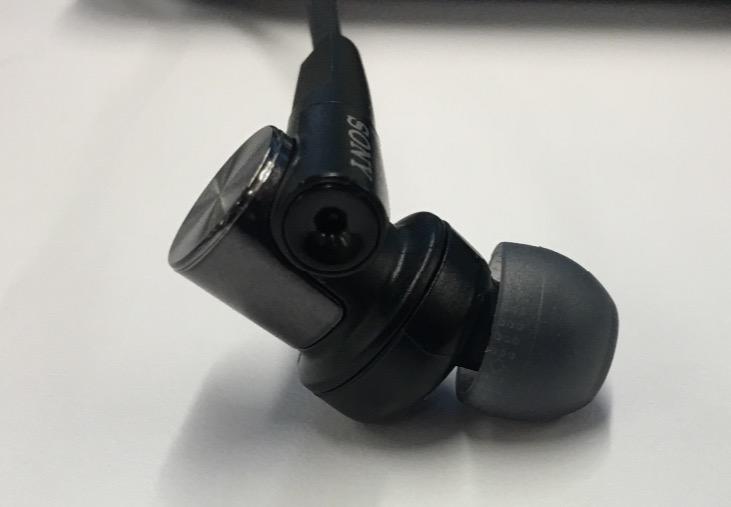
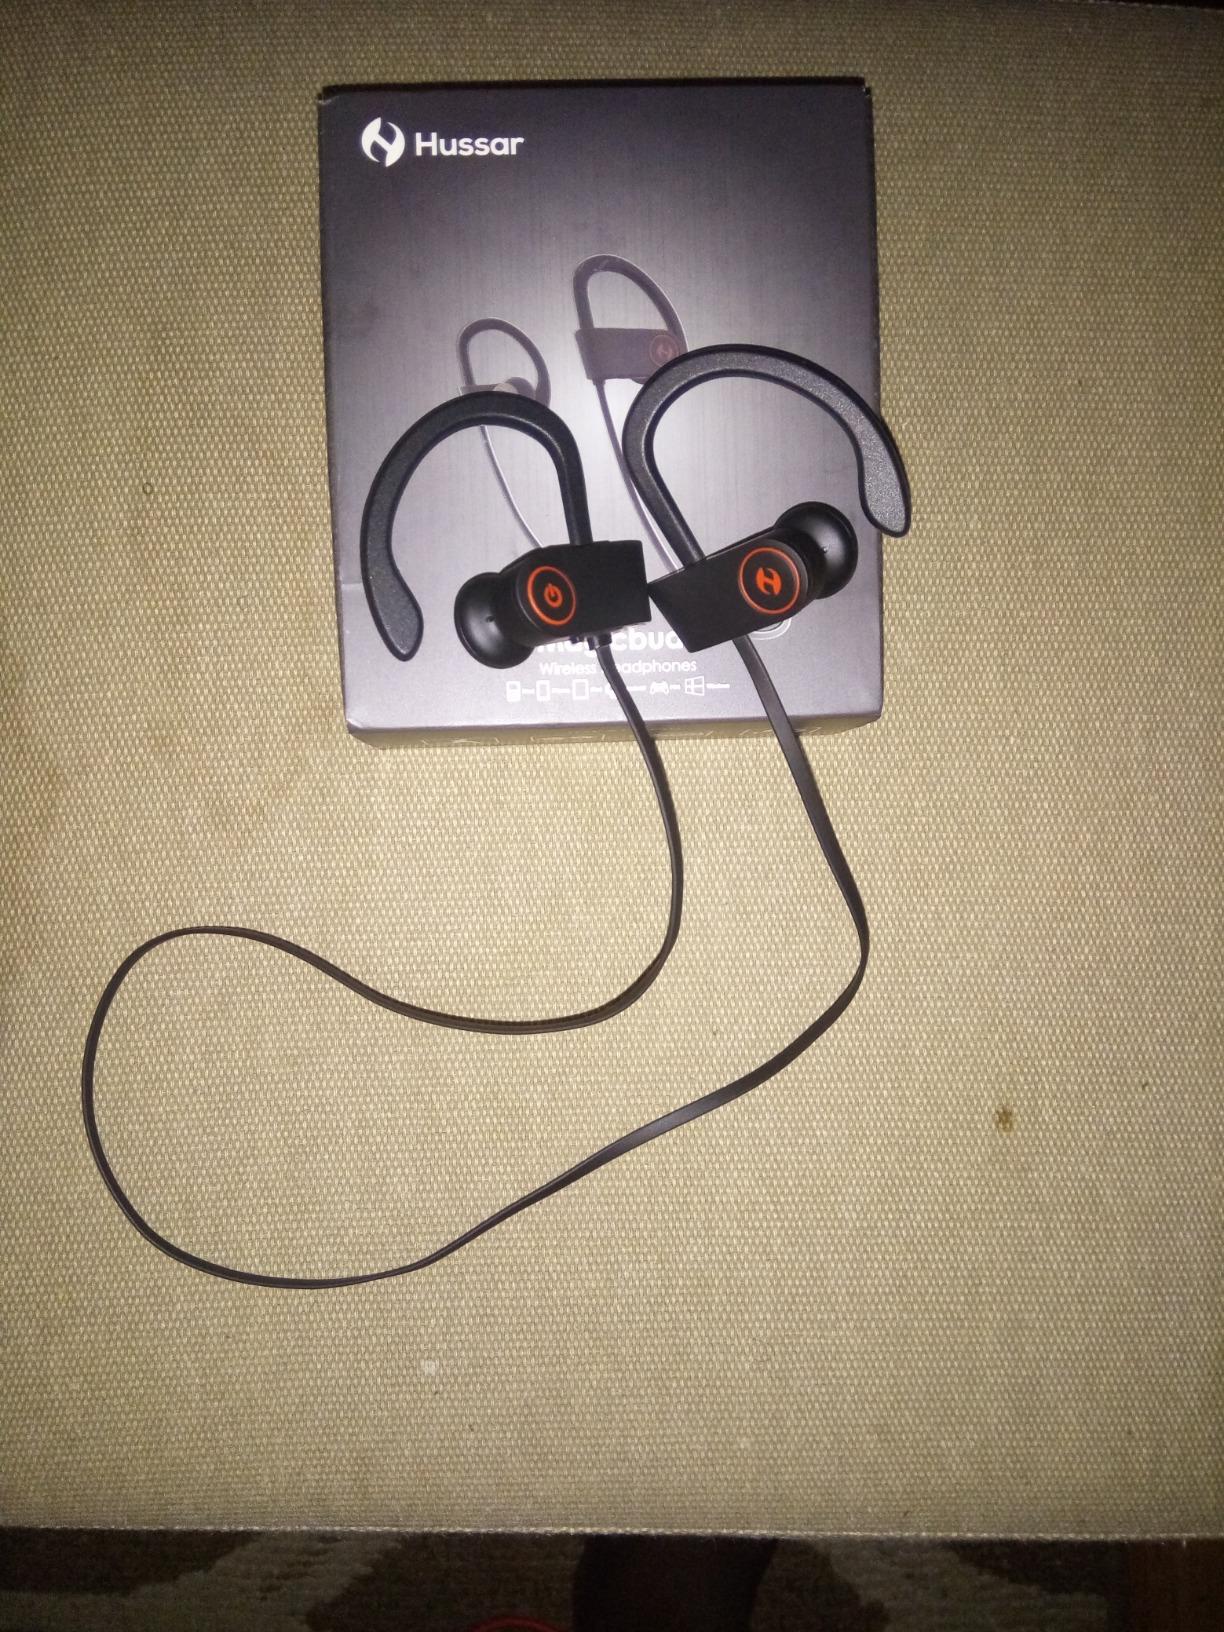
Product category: headphones
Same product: no